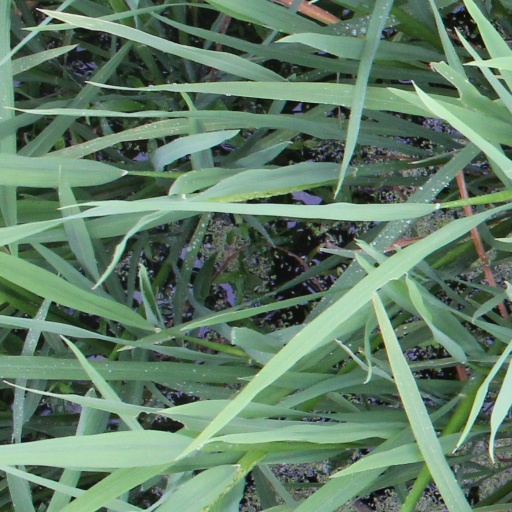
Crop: rice